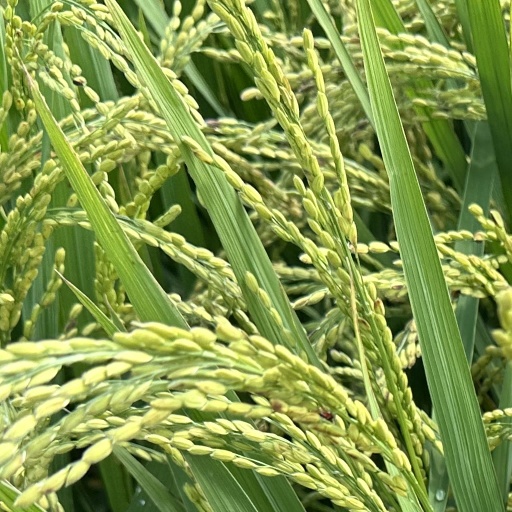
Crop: rice